History of Cuba

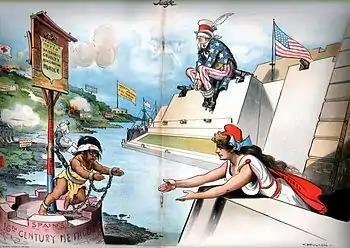
Rebel leaders engaged in extensive propaganda to get the U.S. to intervene, as shown in this cartoon in an American magazine. Columbia (the American people) reaches out to help oppressed Cuba in 1897 while Uncle Sam (the U.S. government) is blind to the crisis and will not use its powerful guns to help. "Judge" magazine, 6 February 1897.

When Spain opened the Cuban trade ports, it quickly became a popular place. Cubans began to use water mills, enclosed furnaces, and steam engines to produce higher-quality sugar at a much more efficient pace. The boom in Cuba's sugar industry in the 19th century made it necessary for the country to improve its transportation infrastructure. Many new roads were built, and old roads were quickly repaired. Railroads were built relatively early, easing the collection and transportation of perishable sugar cane. By 1860, Cuba was devoted to growing sugar, having to import all other necessary goods. Cuba was particularly dependent on the United States, which bought 82 percent of its sugar. In 1820, Spain abolished the slave trade, hurting the Cuban economy even more and forcing planters to buy more expensive, illegal, and "troublesome" slaves (as demonstrated by the slave rebellion on the Spanish ship "Amistad" in 1839).